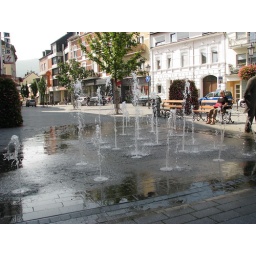
a water show in the mall near dayee's house